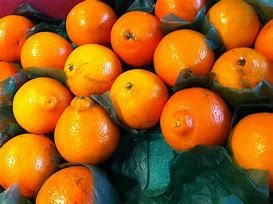
Label: mandarine